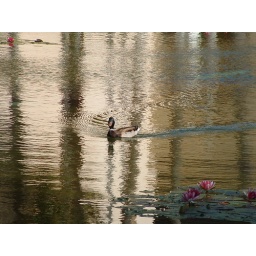
Balboa duck in water